Parallel axis theorem

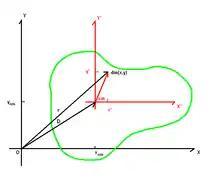
Polar moment of inertia of a body around a point can be determined from its polar moment of inertia around the center of mass.

The mass properties of a rigid body that is constrained to move parallel to a plane are defined by its center of mass R = ("x", "y") in this plane, and its polar moment of inertia "I" around an axis through R that is perpendicular to the plane. The parallel axis theorem provides a convenient relationship between the moment of inertia I around an arbitrary point S and the moment of inertia I about the center of mass R.